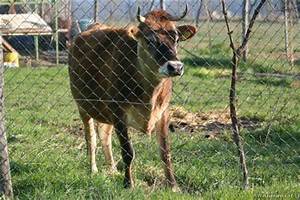
Label: cow